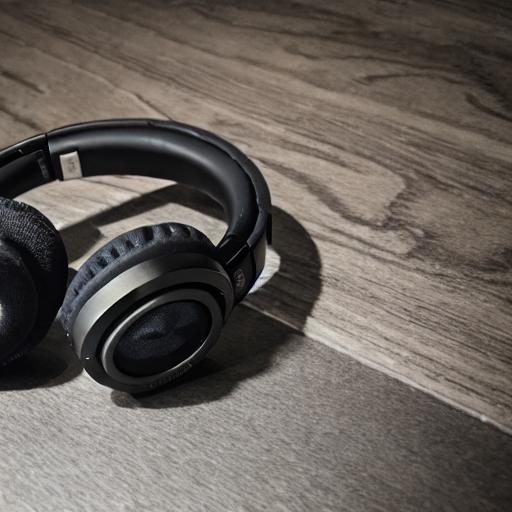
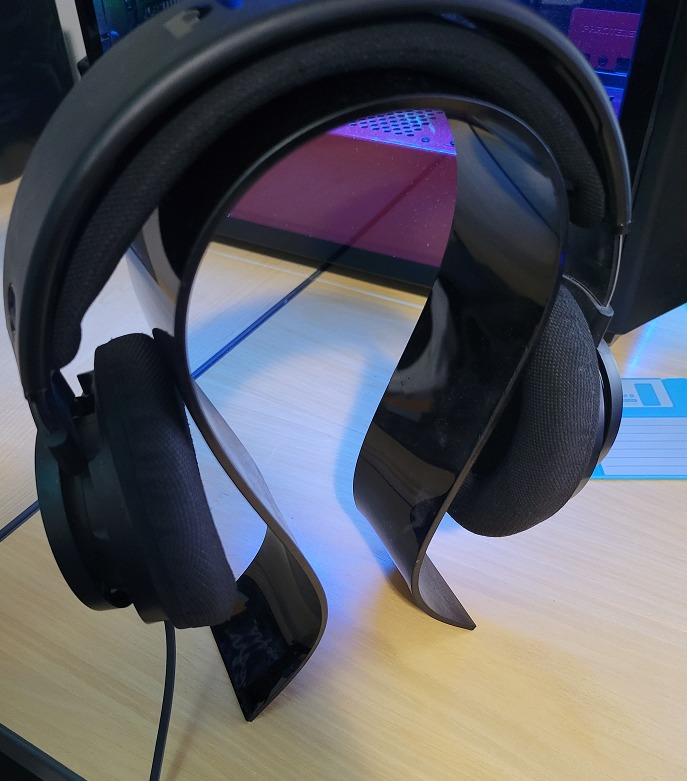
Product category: headphones
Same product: no